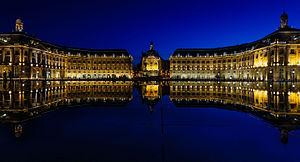
Le miroir d'eau de Bordeaux est une pièce d'eau peu profonde reflétant la place de la Bourse ainsi que les quais de Bordeaux. En fonctionnement depuis 2006, il présente une superficie de 3 450 m² et un réservoir souterrain de 800 mètres cubes, ce qui en fait le plus grand du monde.